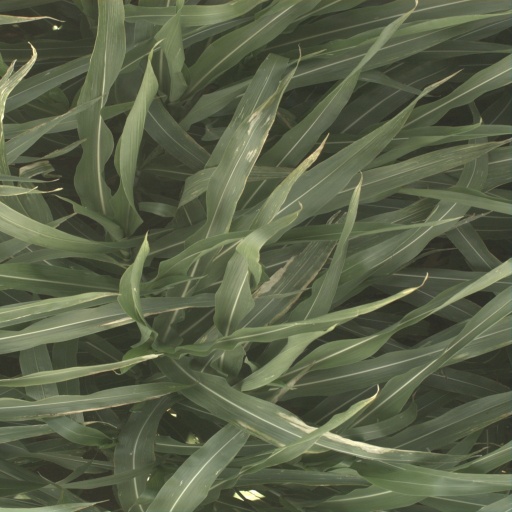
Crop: sorghum